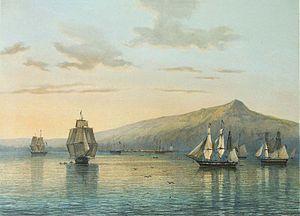
Anyer est un kecamatan de la province de Banten dans l'île de Java en Indonésie, situé à 15 kilomètres au sud de Merak. C'est une station balnéaire très prisée des habitants de Jakarta.